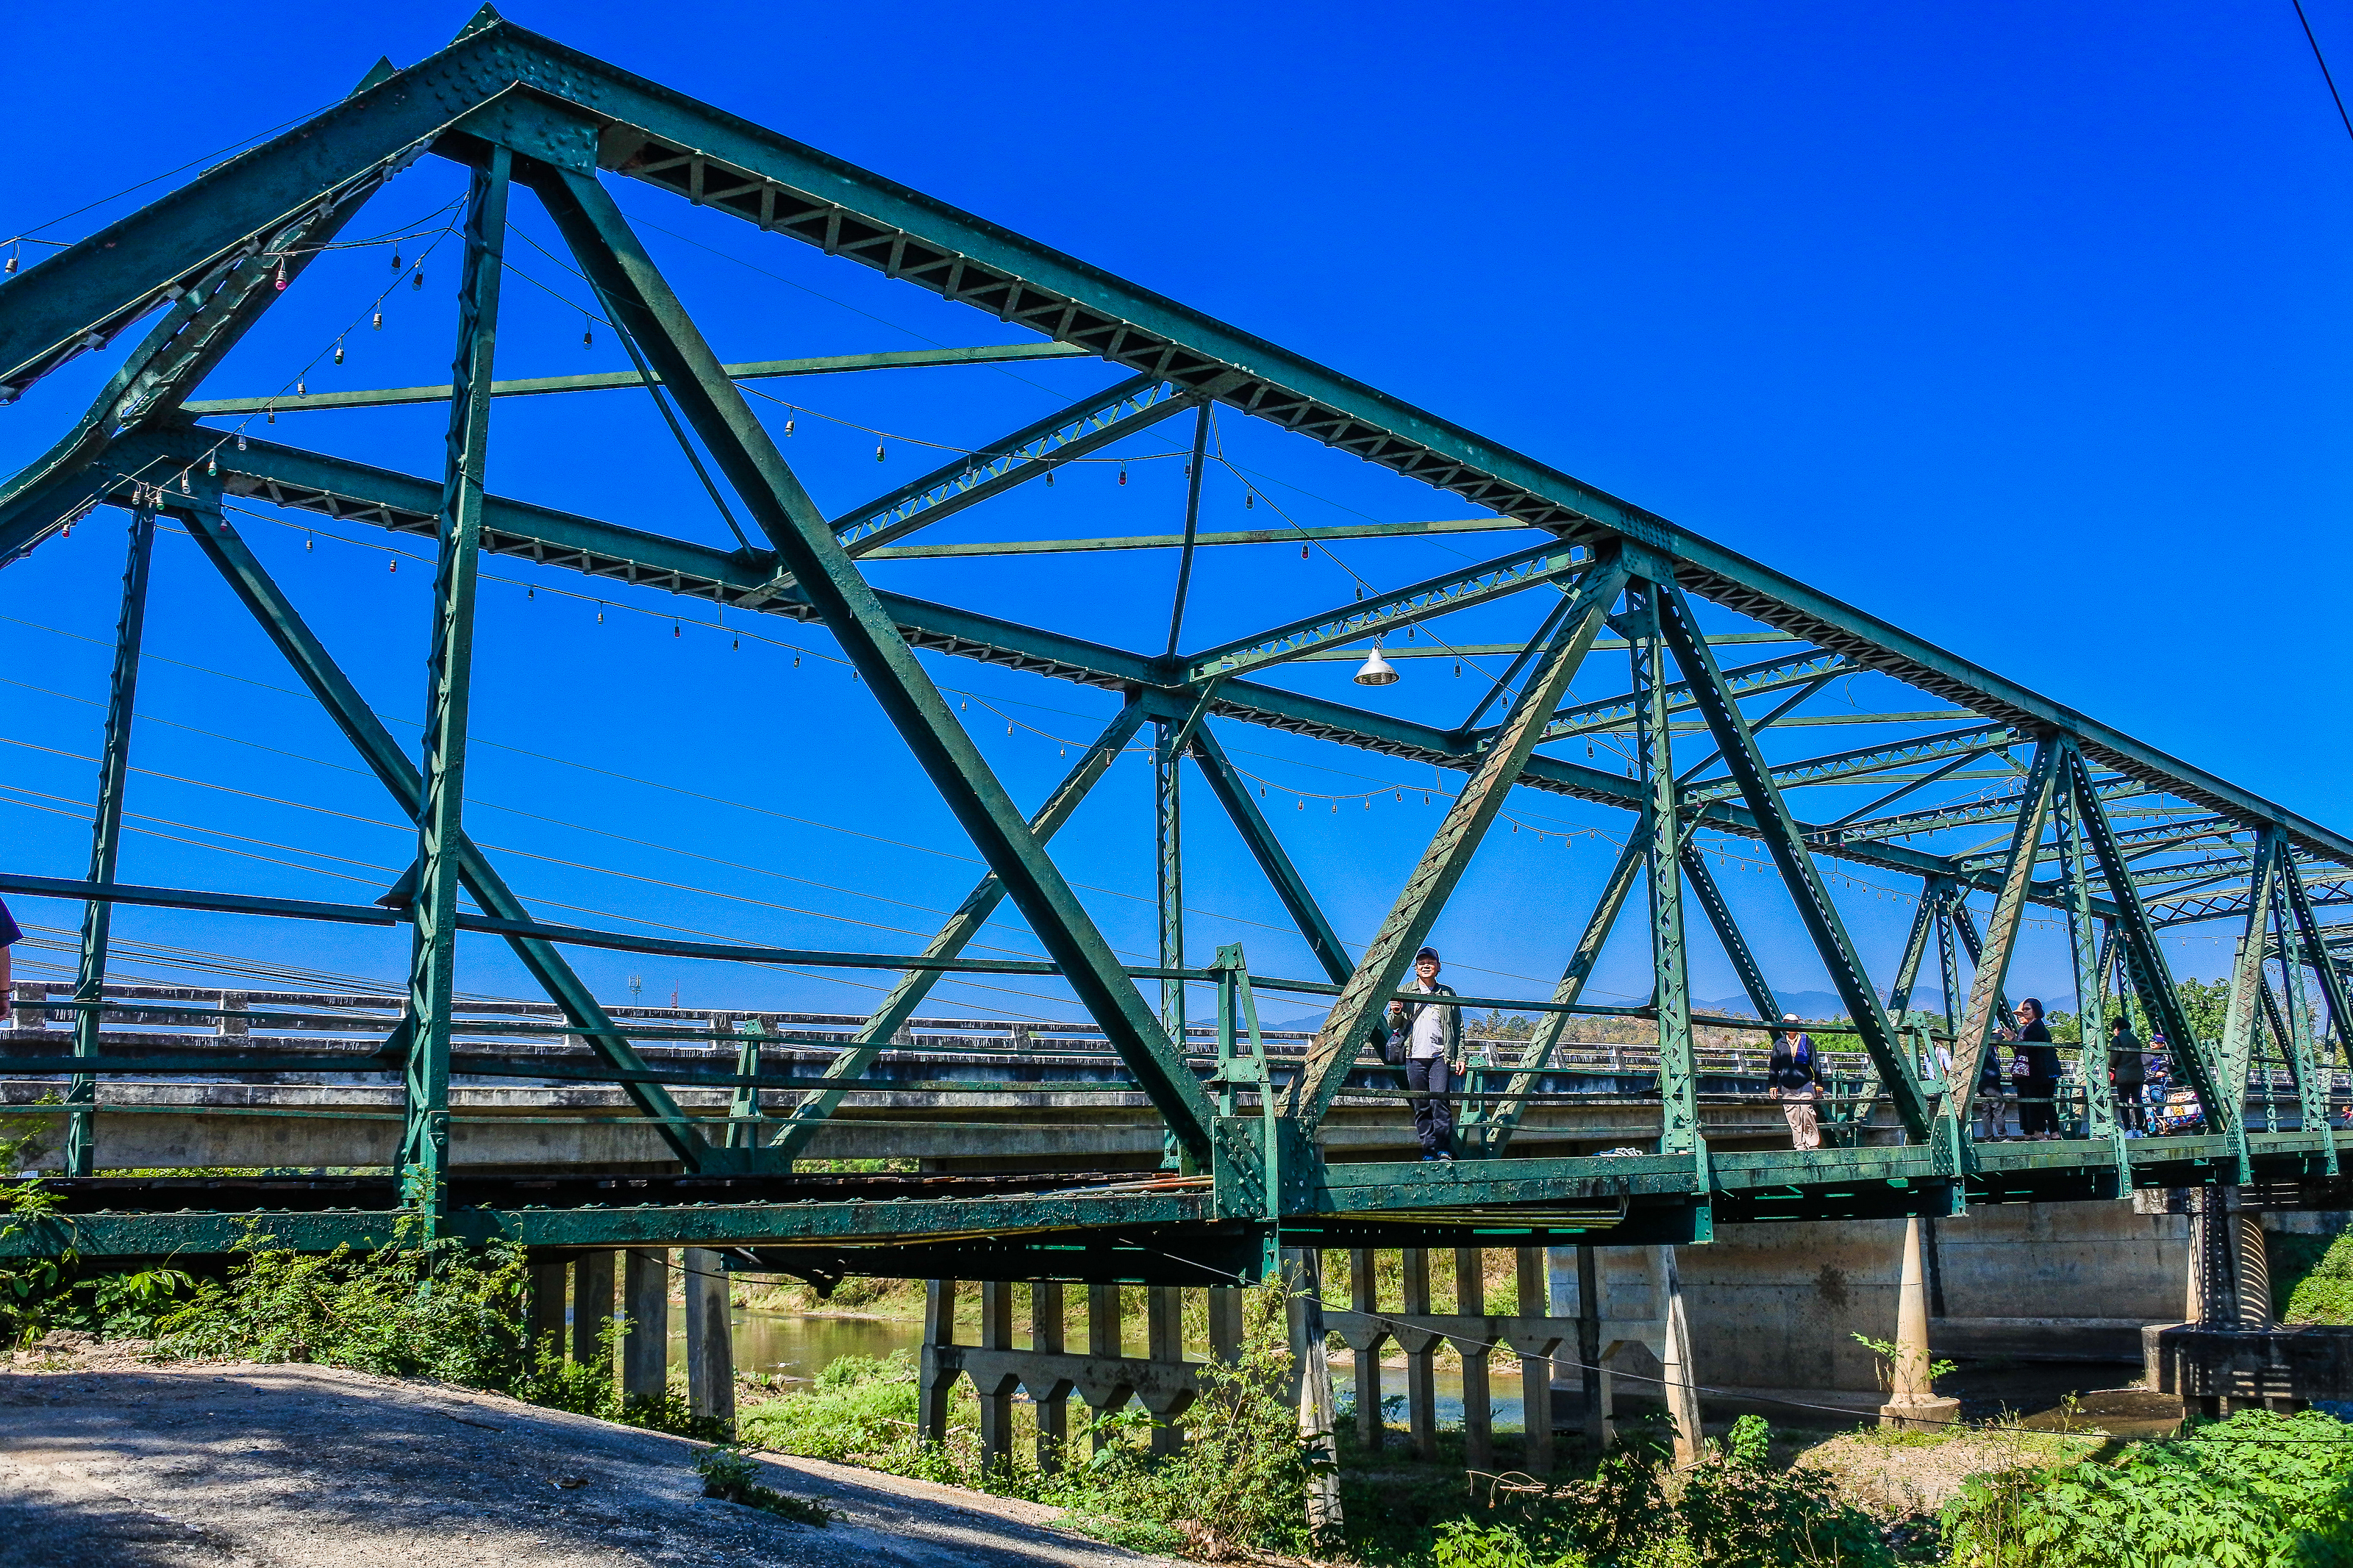
country, steel, line, rural, historical, tourism, scenic, building, scene, tourist, beautiful, rust, trip, modern, road, design, thailand, construction, pai, perspective, maehongson, track, architecture, traffic, old, asia, metal, history, northern thailand, water, structure, way, transportation, attraction, mystery, route, urban, iron, bridge, river, travel, landscape, truss bridge, girder bridge, cantilever bridge, nonbuilding structure, sky, skyway, brug, Burr truss, box girder bridge, bailey bridge, overpass, swing bridge, trestle, fixed link, beam bridge, Plate girder bridge